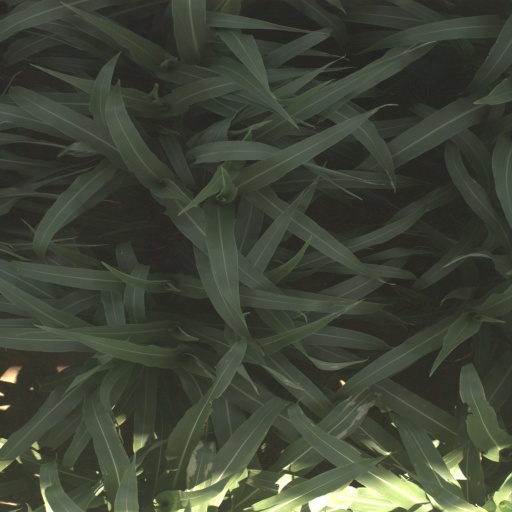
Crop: sorghum